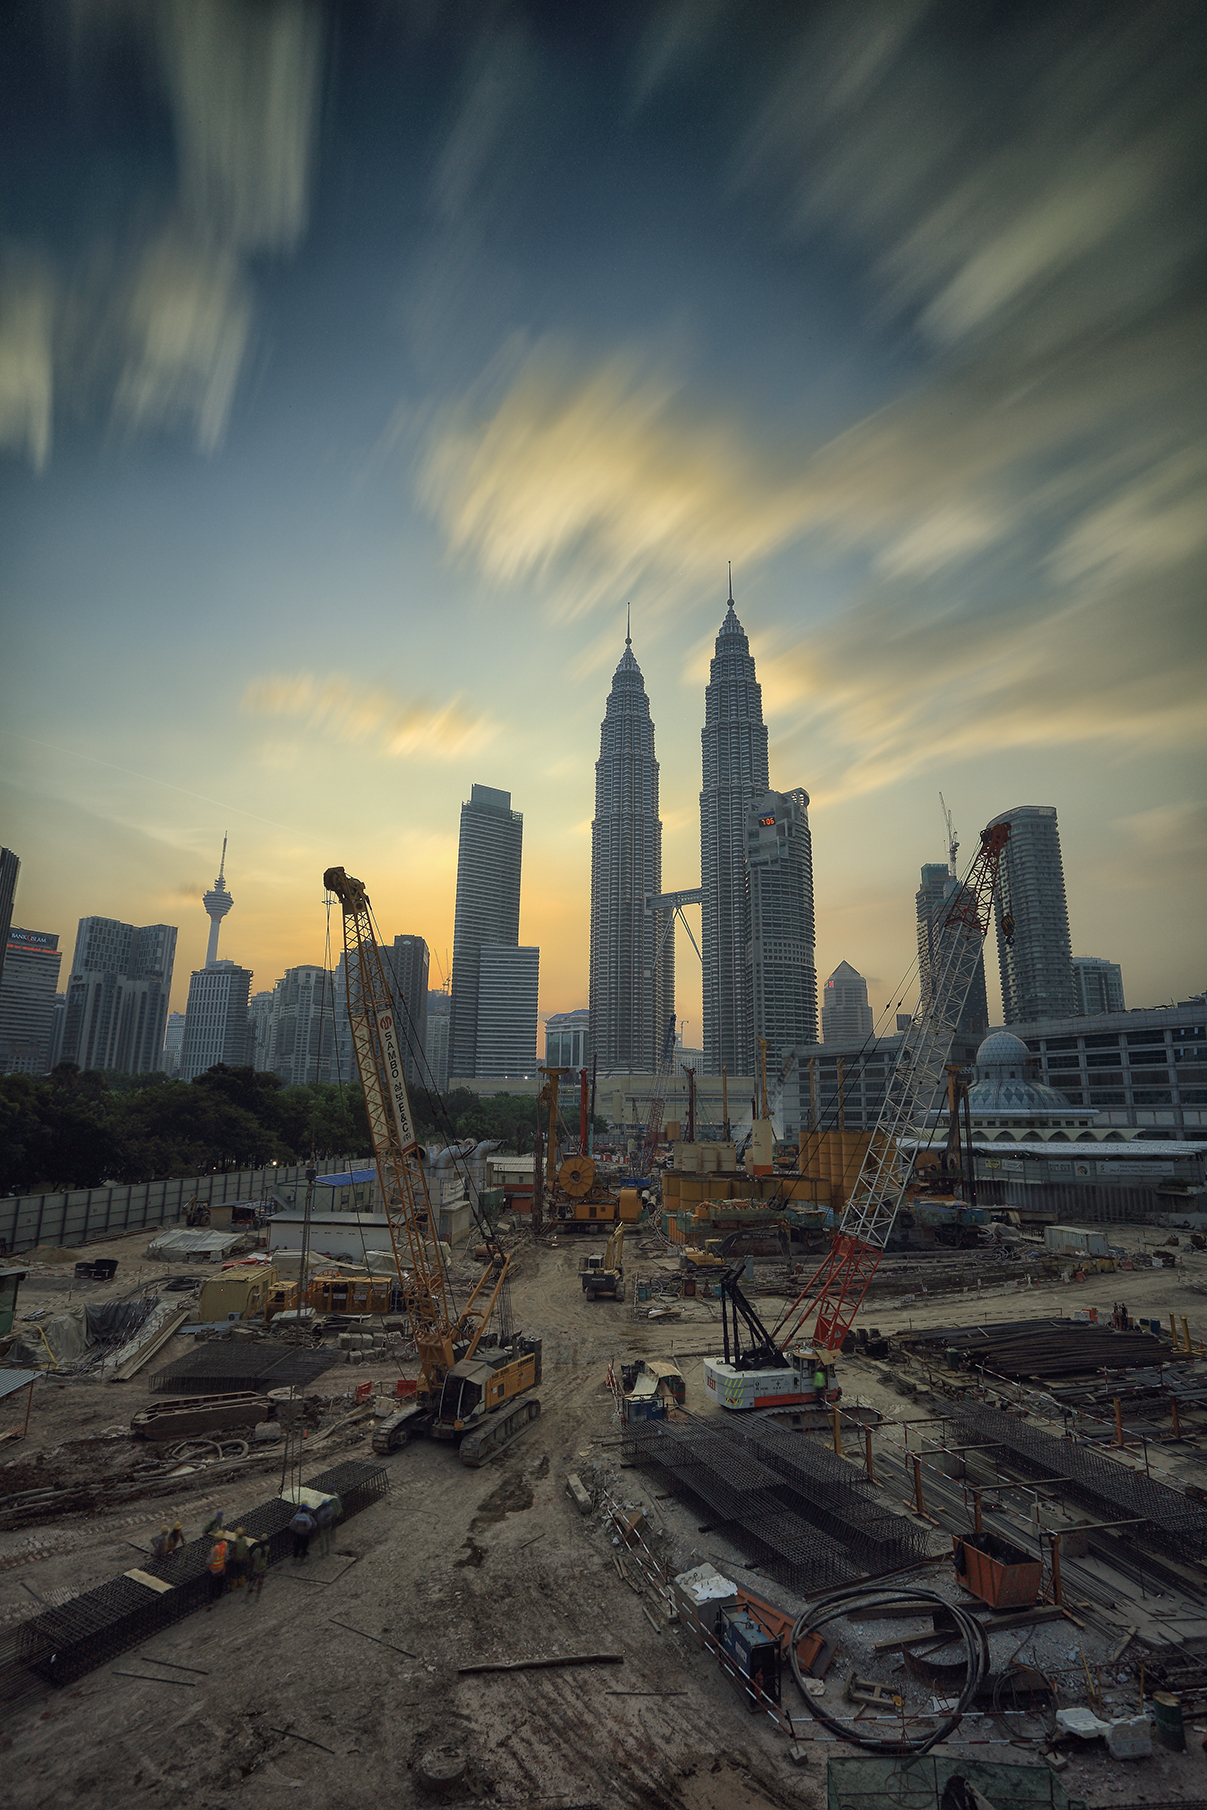
horizon, cloud, architecture, sky, sunset, skyline, morning, dawn, city, skyscraper, urban, cityscape, downtown, travel, dusk, evening, construction, reflection, tower, landmark, business, shopping, construction site, outdoors, skyscrapers, buildings, daylight, spire, development, metropolis, progress, heavy equipment, petronas twin towers, urban area, atmospheric phenomenon, human settlement